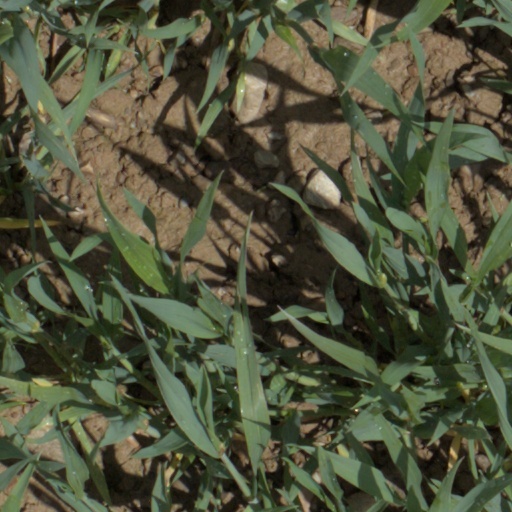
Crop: wheat